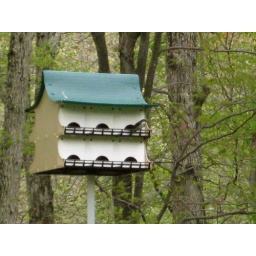
Living in the bird house we erected for Purple Martins. We don't mind.